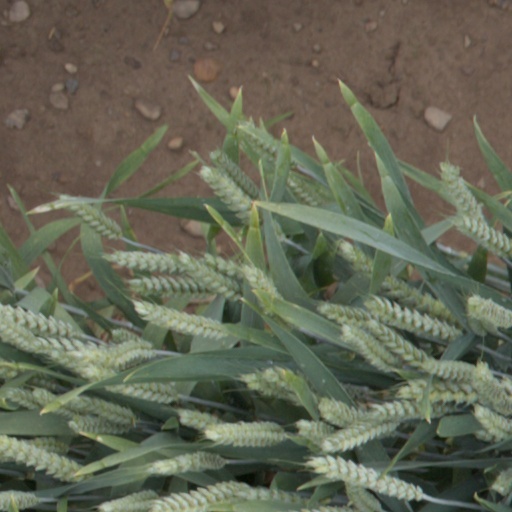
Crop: wheat